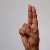
The image shows a hand gesture representing the letter 'U' in Indian Sign Language.